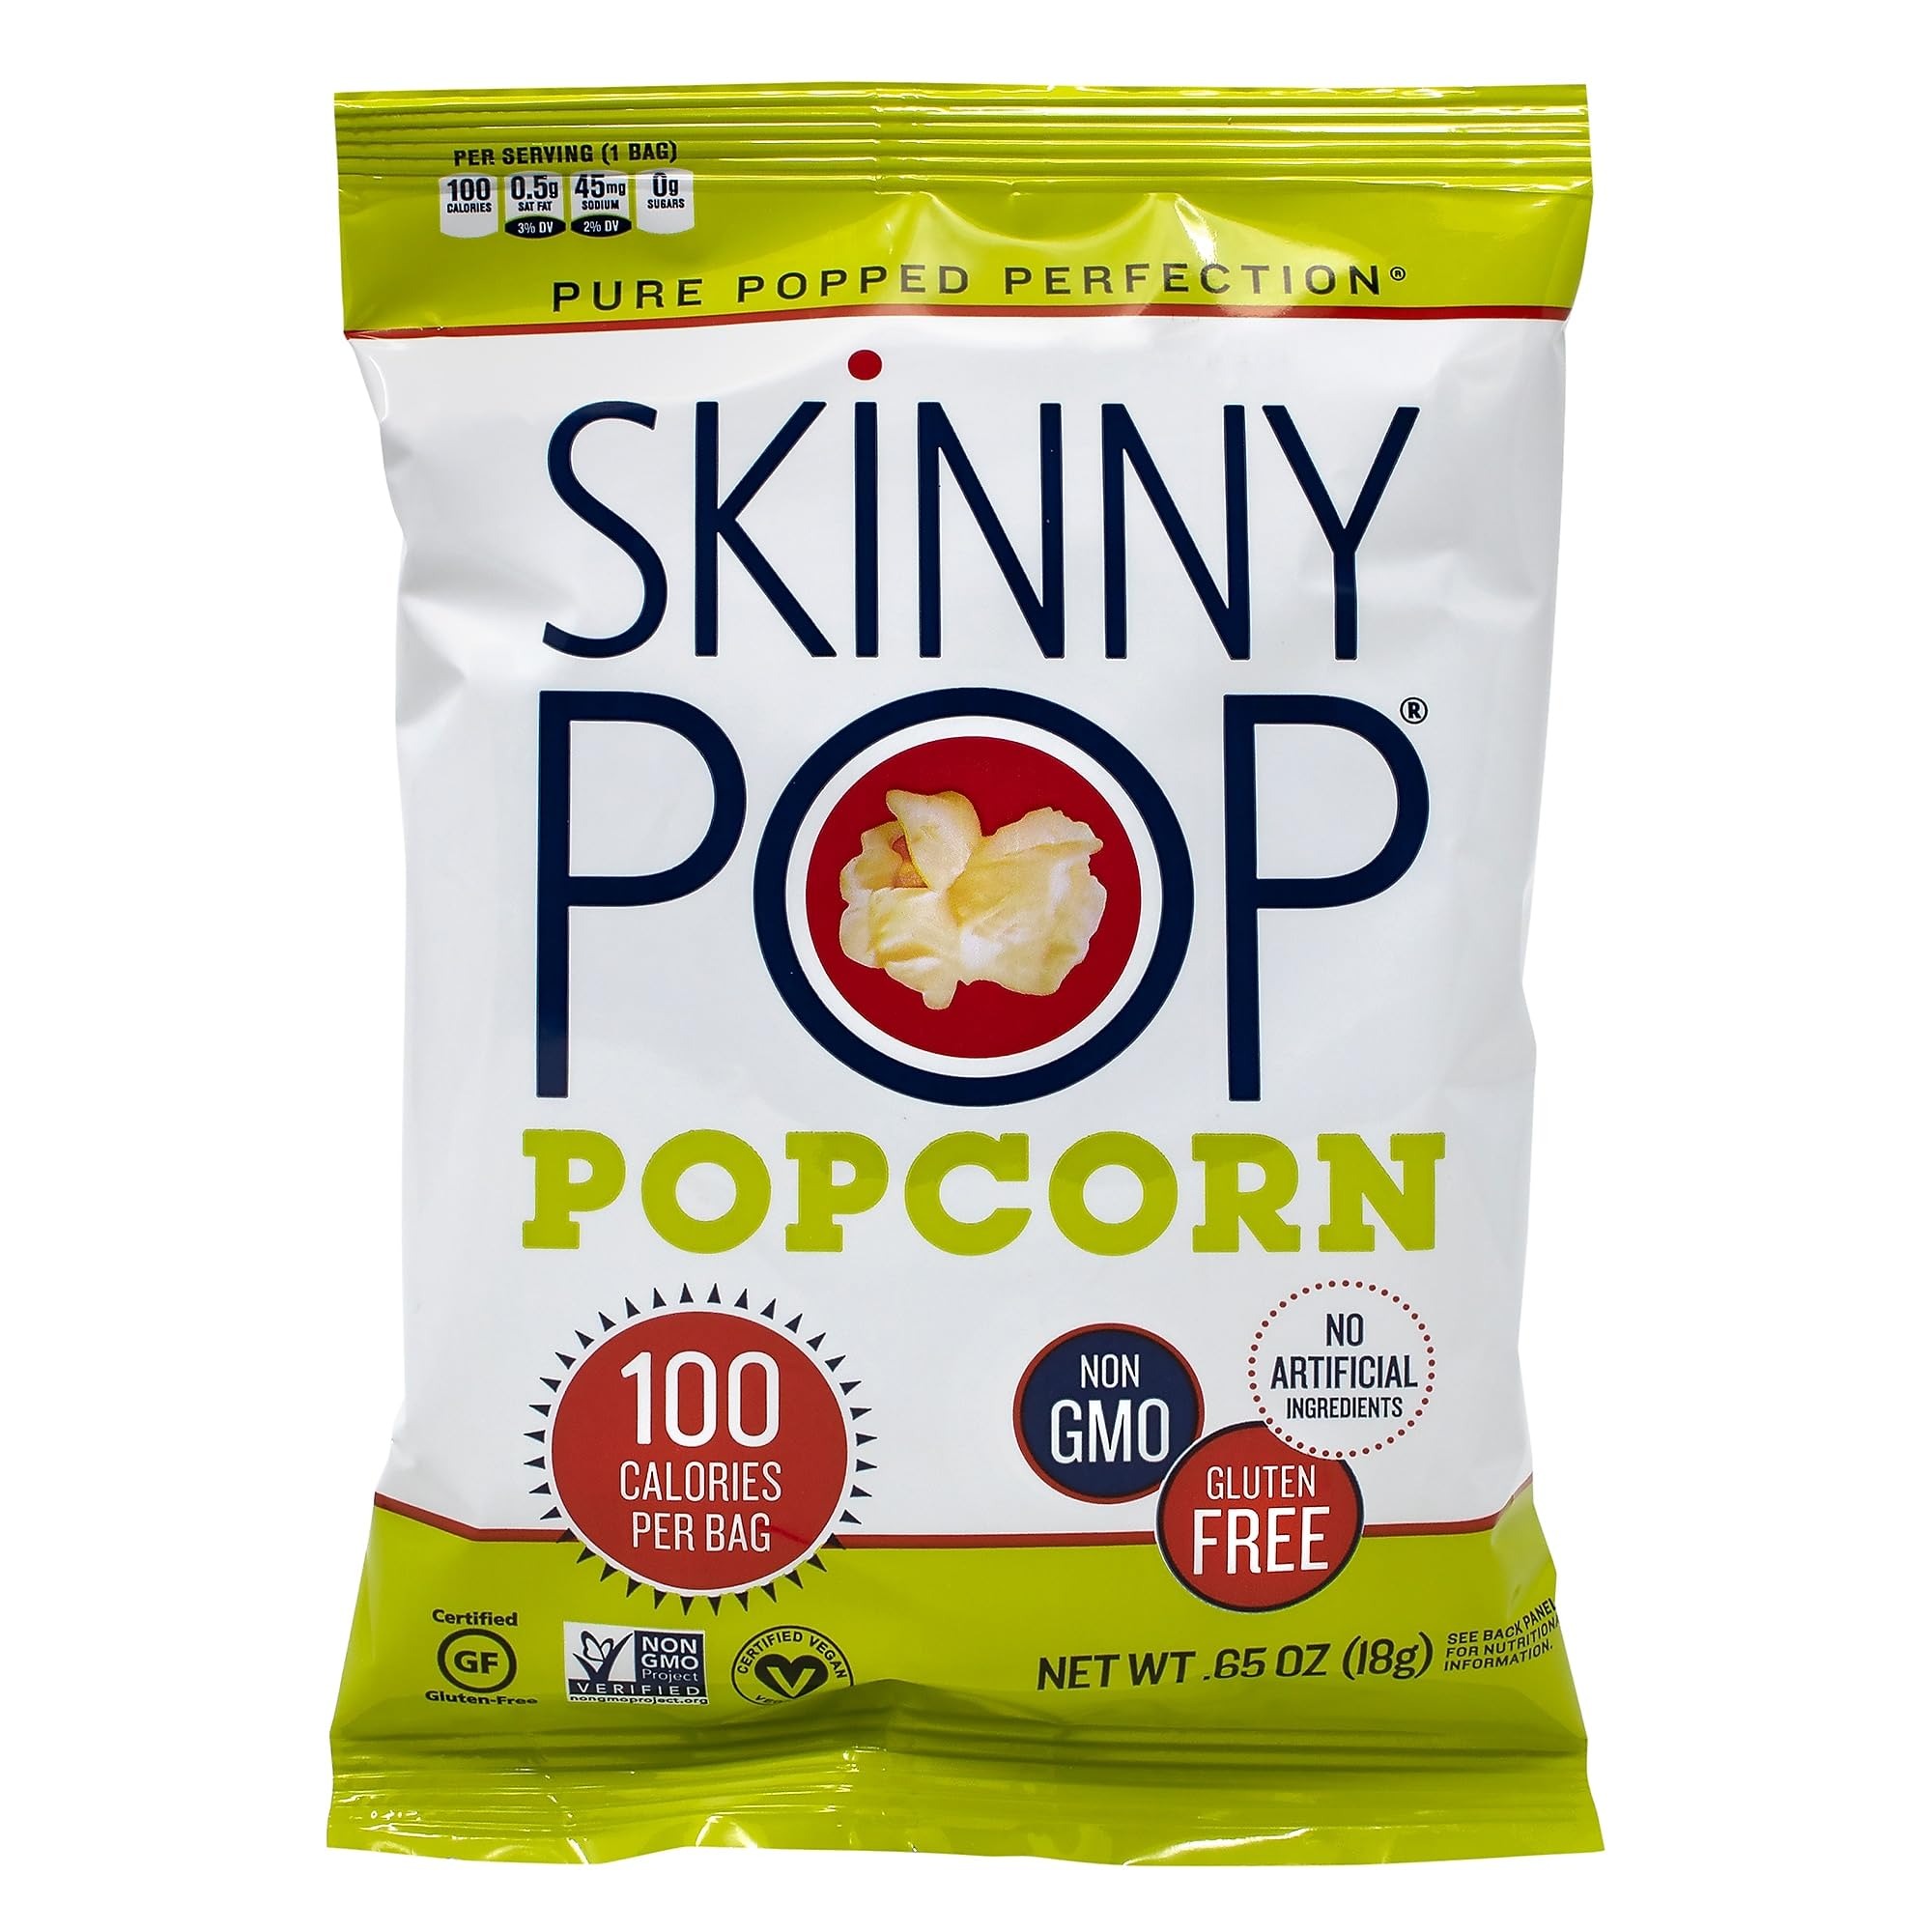
Item Name: Skinny Pop SKP00462 Popcorn, Original, 0.65 Oz., 28/Carton
Value: 28.0
Unit: Count

Price: 17.19